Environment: lab
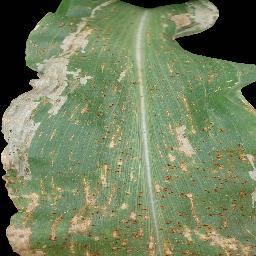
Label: common_rust